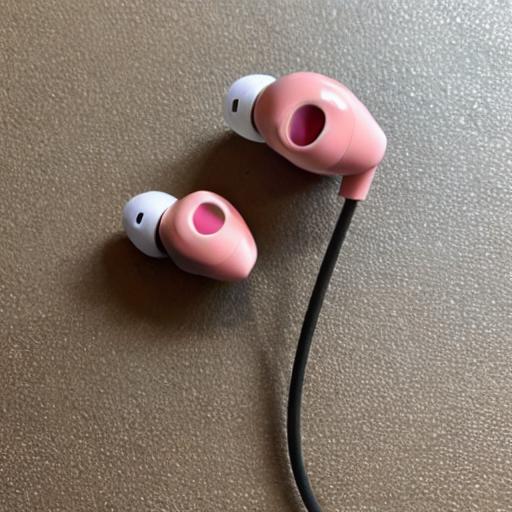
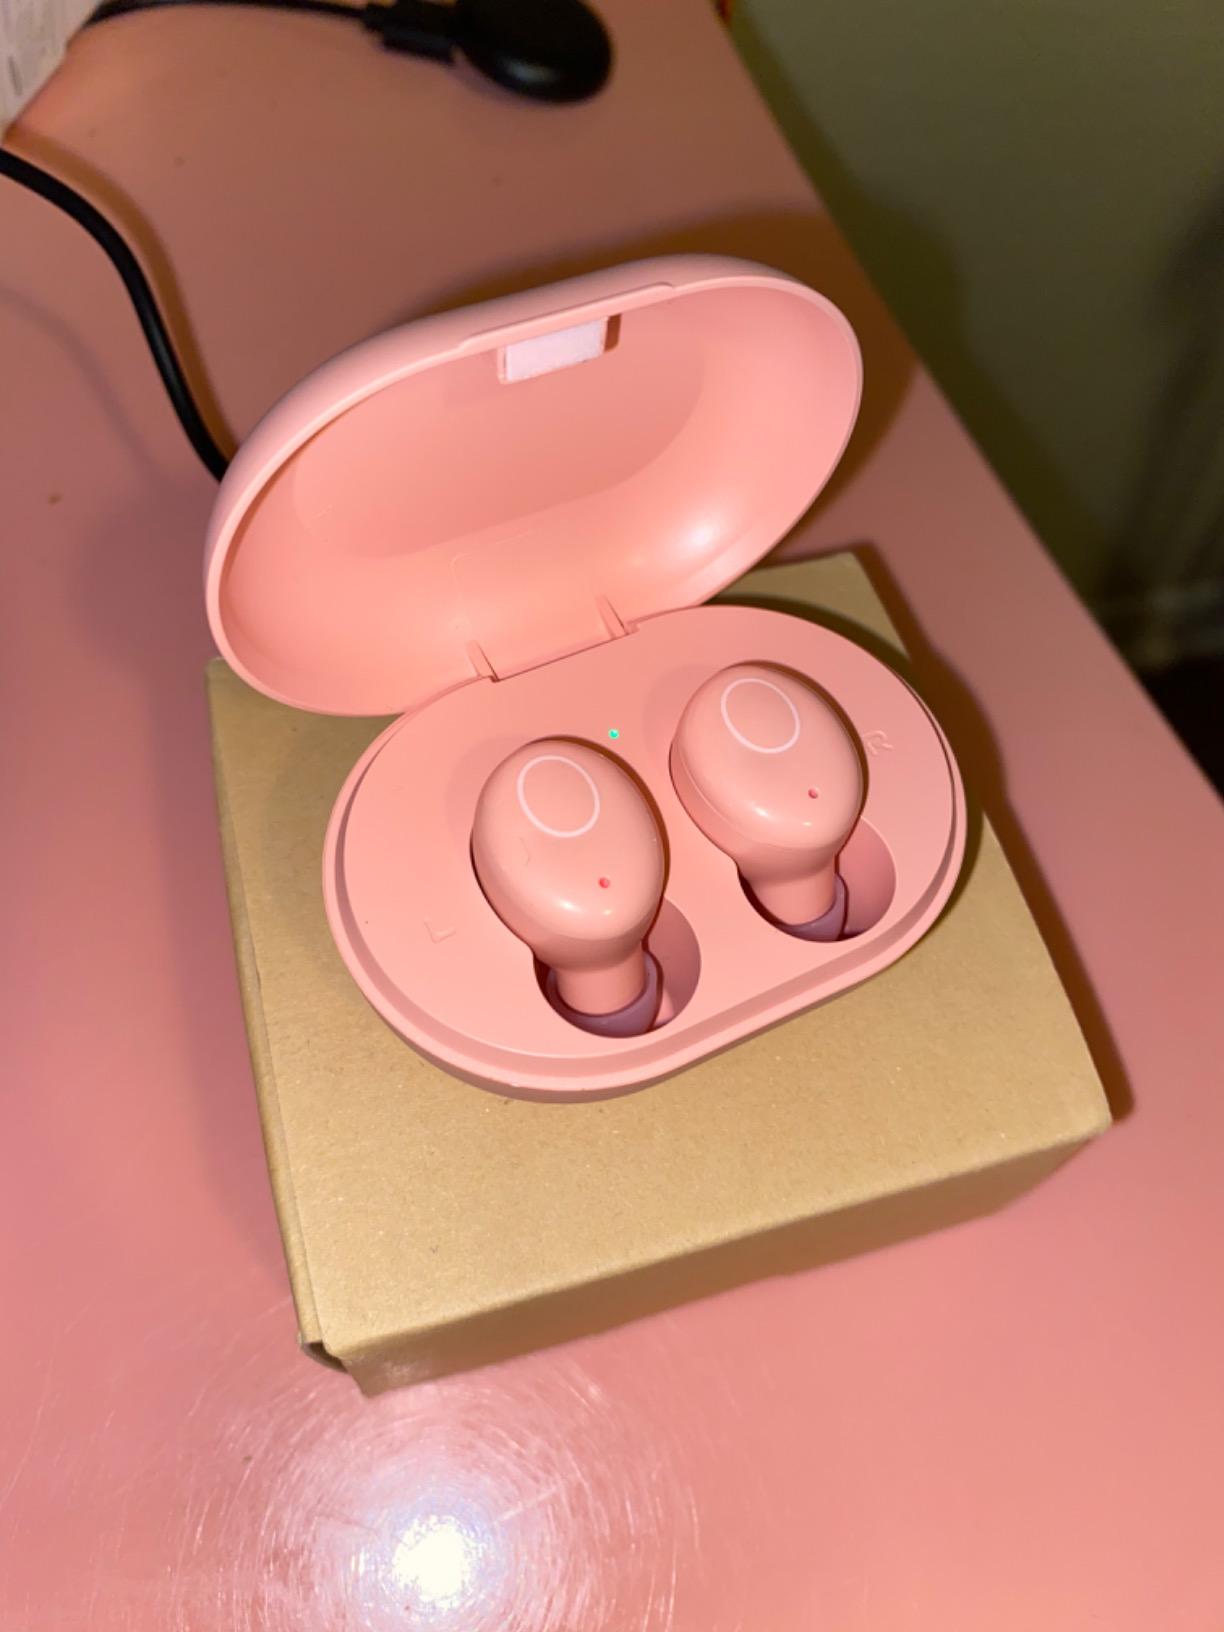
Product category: earbuds
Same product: no